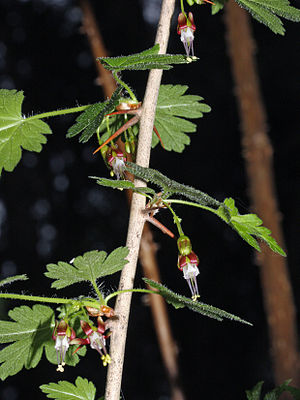
Oregonstikkelsbær
Oregonstikkelsbær er en busk af ribs-slægten, der stammer fra det vestlige Nordamerika.